Douglas Engelbart

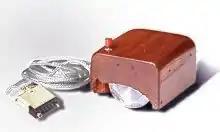
Engelbart's prototype of a computer mouse, as designed by Bill English from Engelbart's sketches

Engelbart's career was inspired in December 1950 when he was engaged to be married and realized he had no career goals other than "a steady job, getting married and living happily ever after". Over several months he reasoned that: